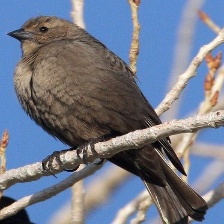
Species: BROWN HEADED COWBIRD
Scientific name: MOLOTHRUS ATER